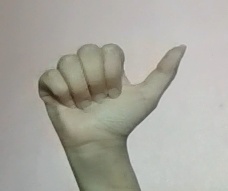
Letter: dhad